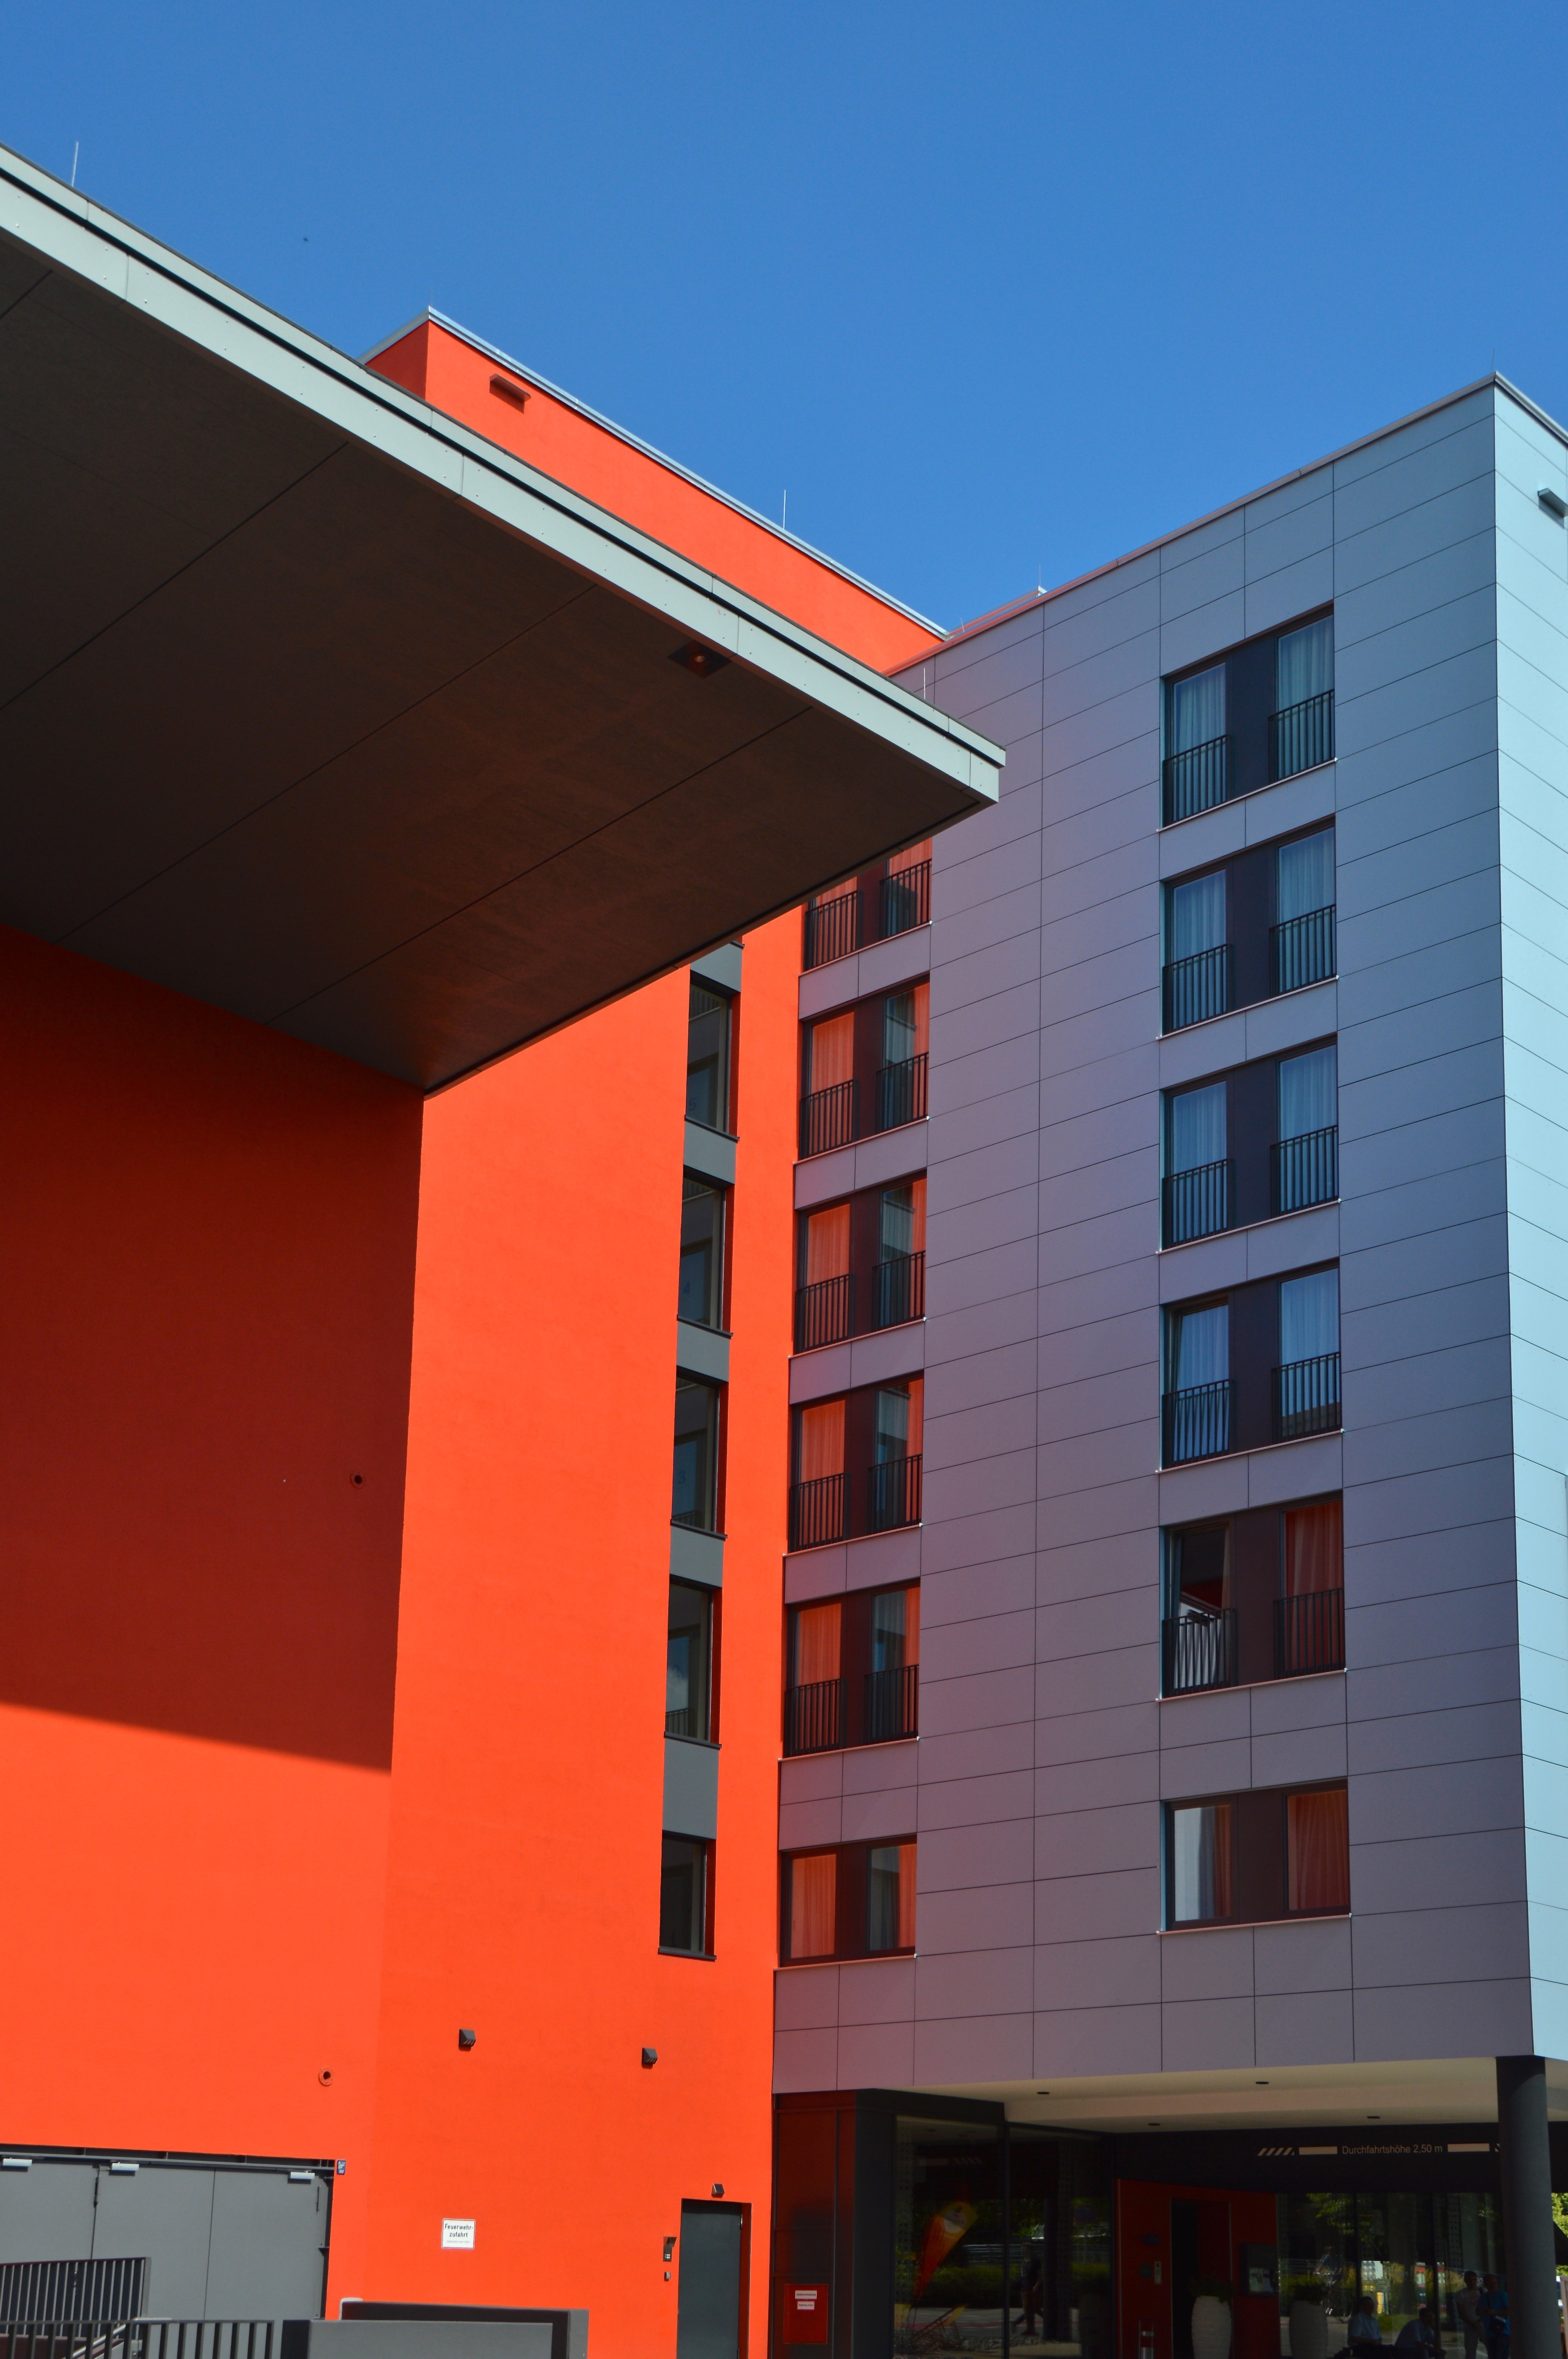
cloud, architecture, sky, house, window, glass, building, skyscraper, downtown, facade, professional, tower block, design, commercial building, roofs, kempten, mirroring, neighbourhood, red house, town home, urban planning, tower house, live and work, urban area, residential area, window covering